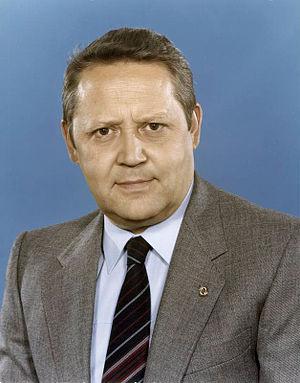
Günter Schabowski, né le 4 janvier 1929 à Anklam en province de Poméranie et mort le 1ᵉʳ novembre 2015 à Berlin, est un journaliste et homme politique allemand. Il a été membre du Politbüro du Comité central du Parti socialiste unifié d'Allemagne, le parti dirigeant de la RDA.